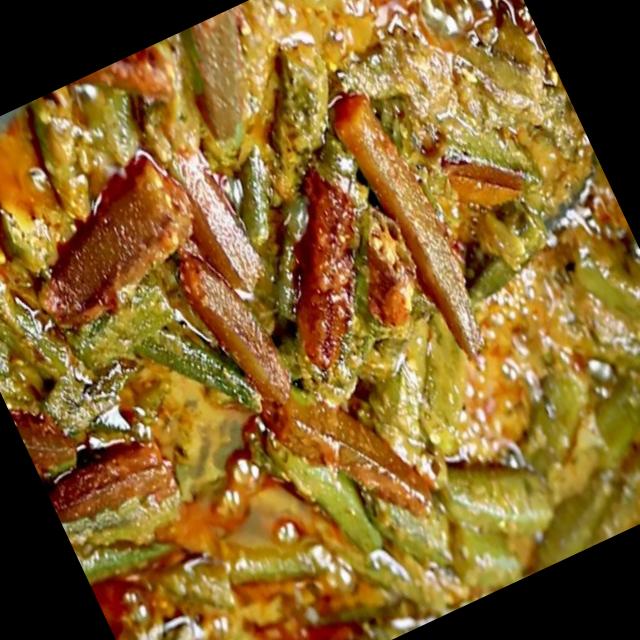
Dish: bhindi_masala